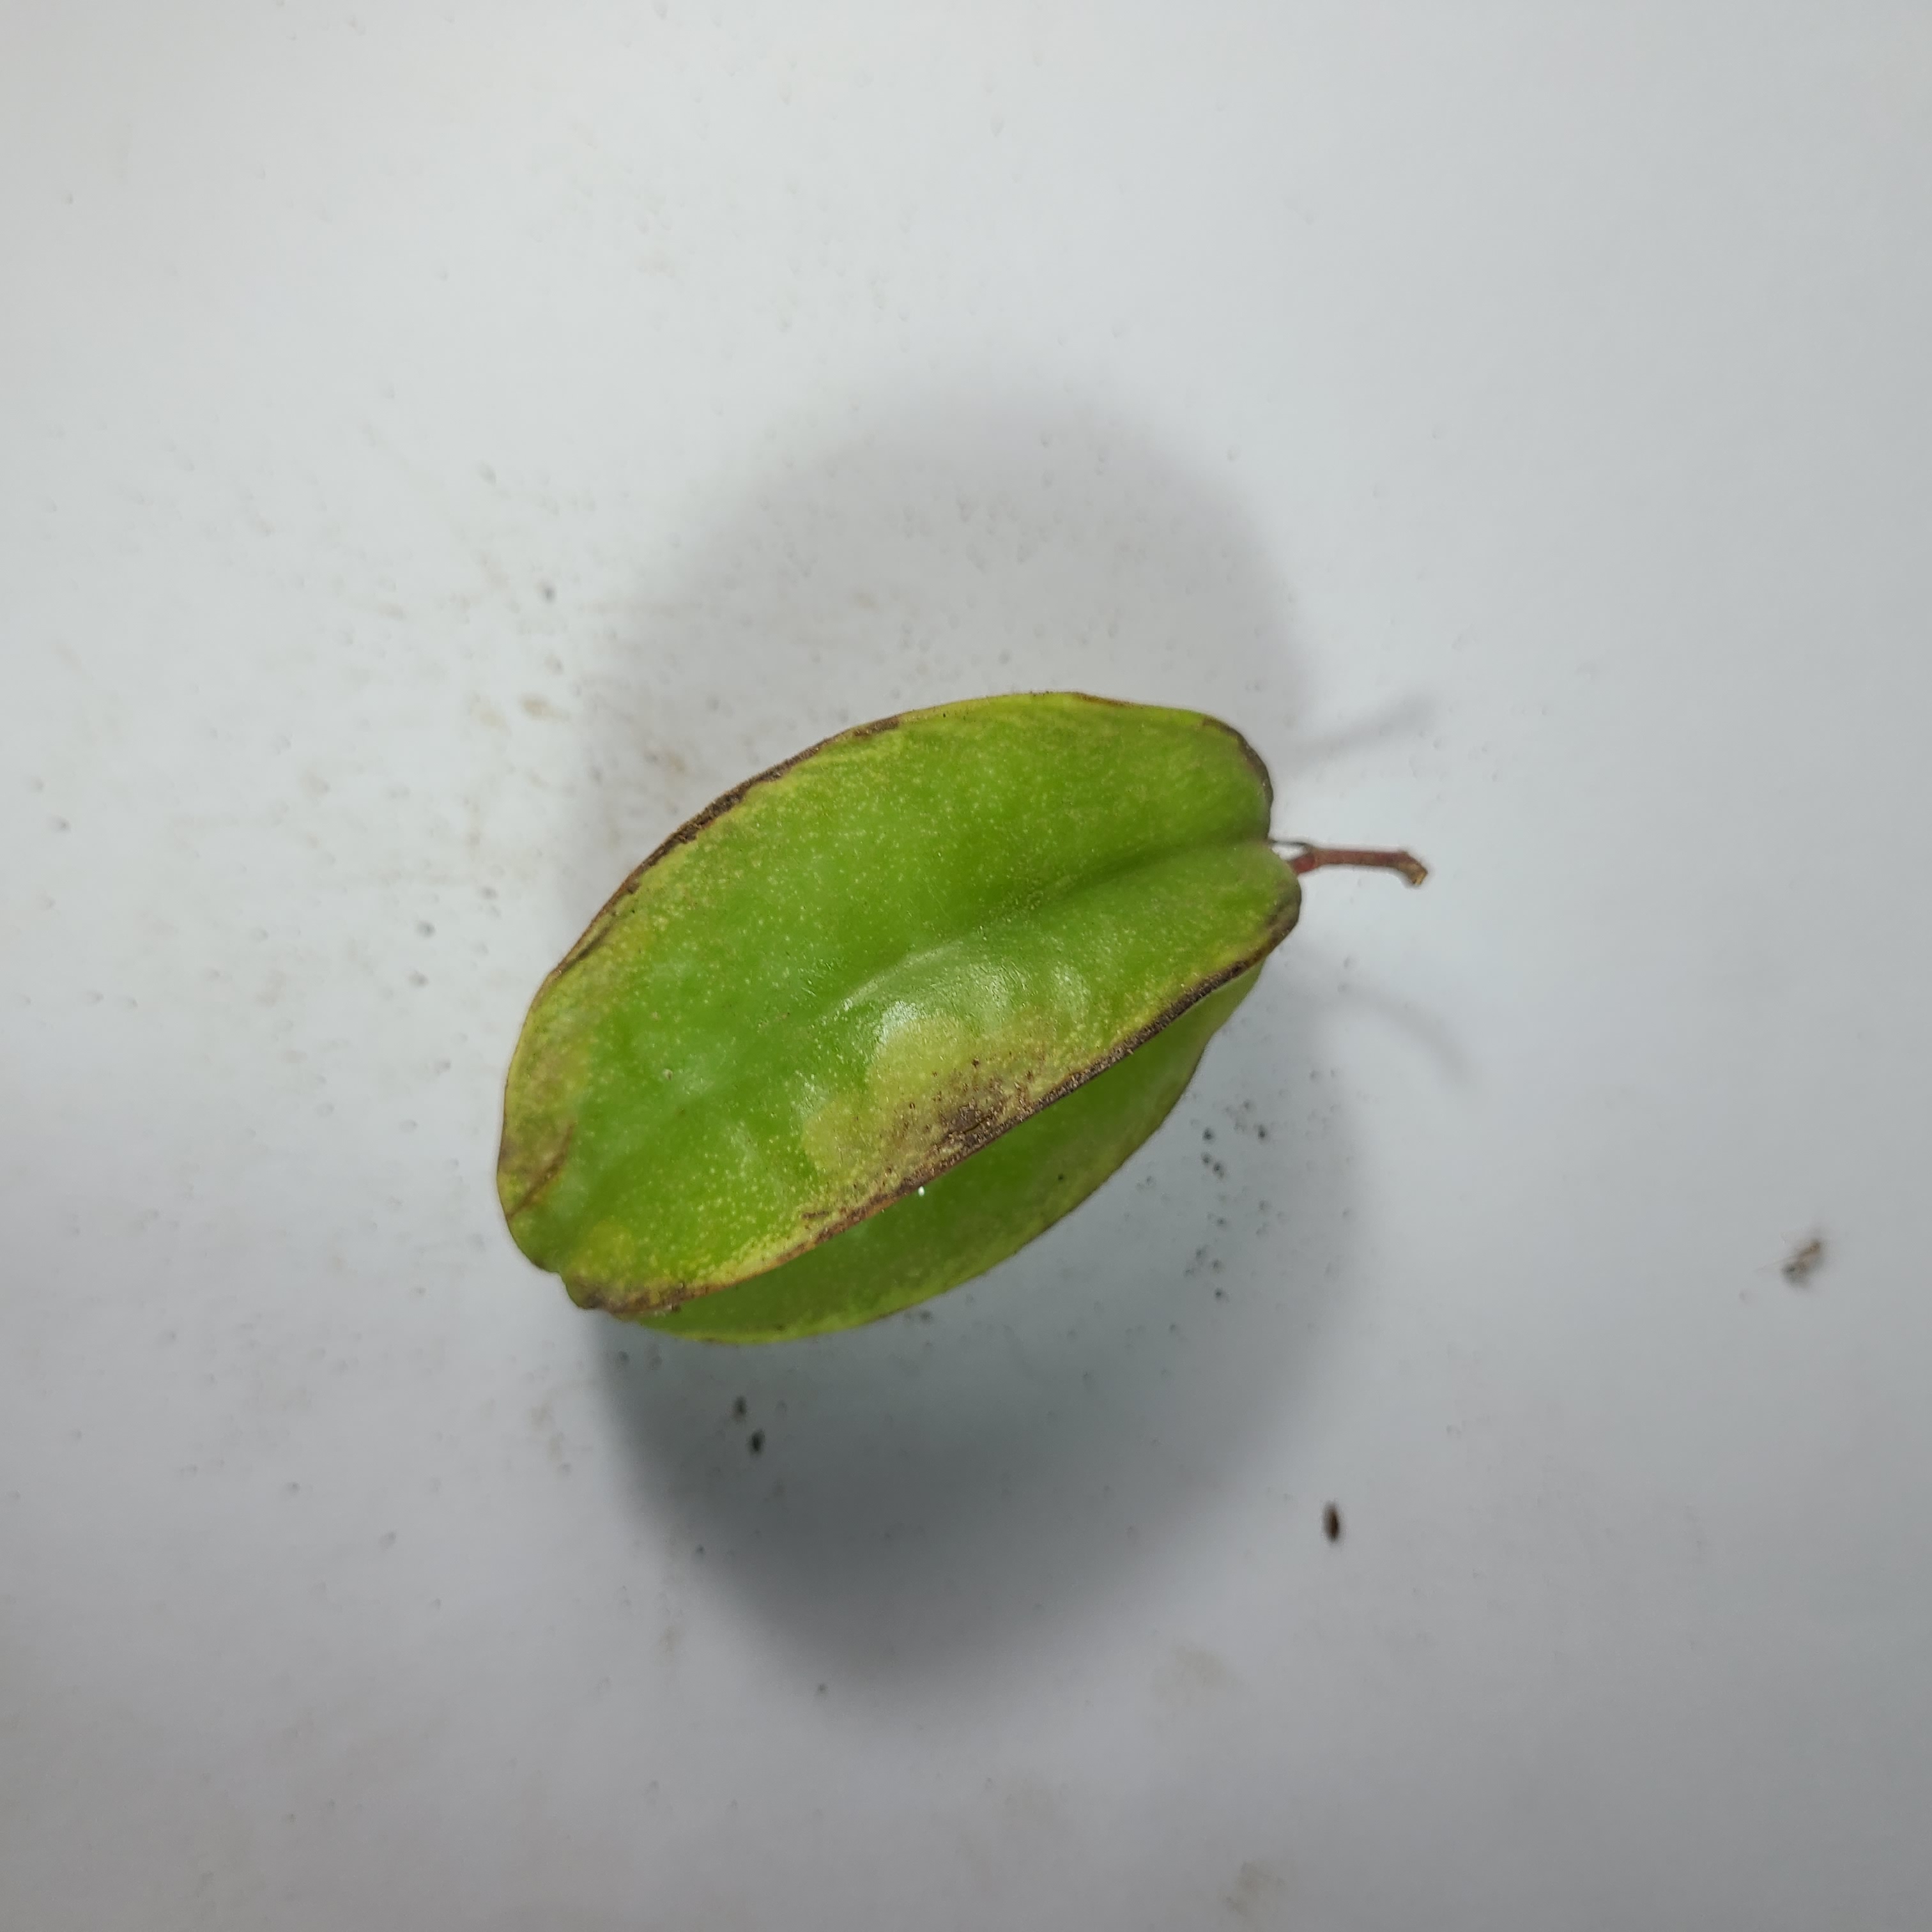
Label: Unhealthy Fruits